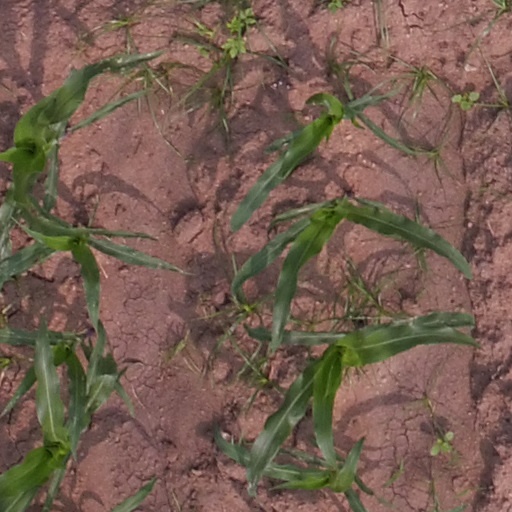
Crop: maize; corn